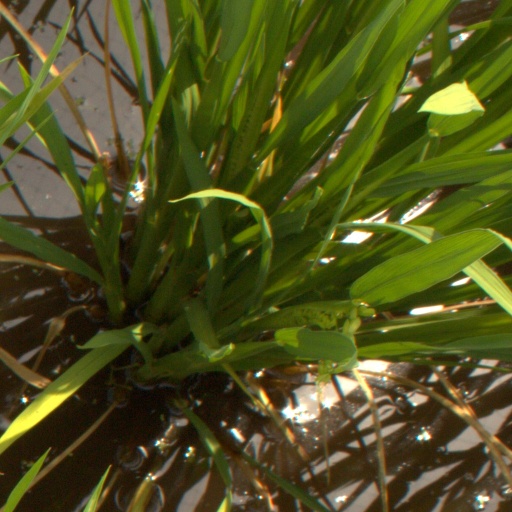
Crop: rice